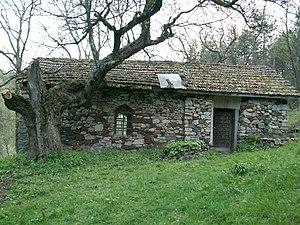
La commune de Tran est située dans l'ouest de la Bulgarie.